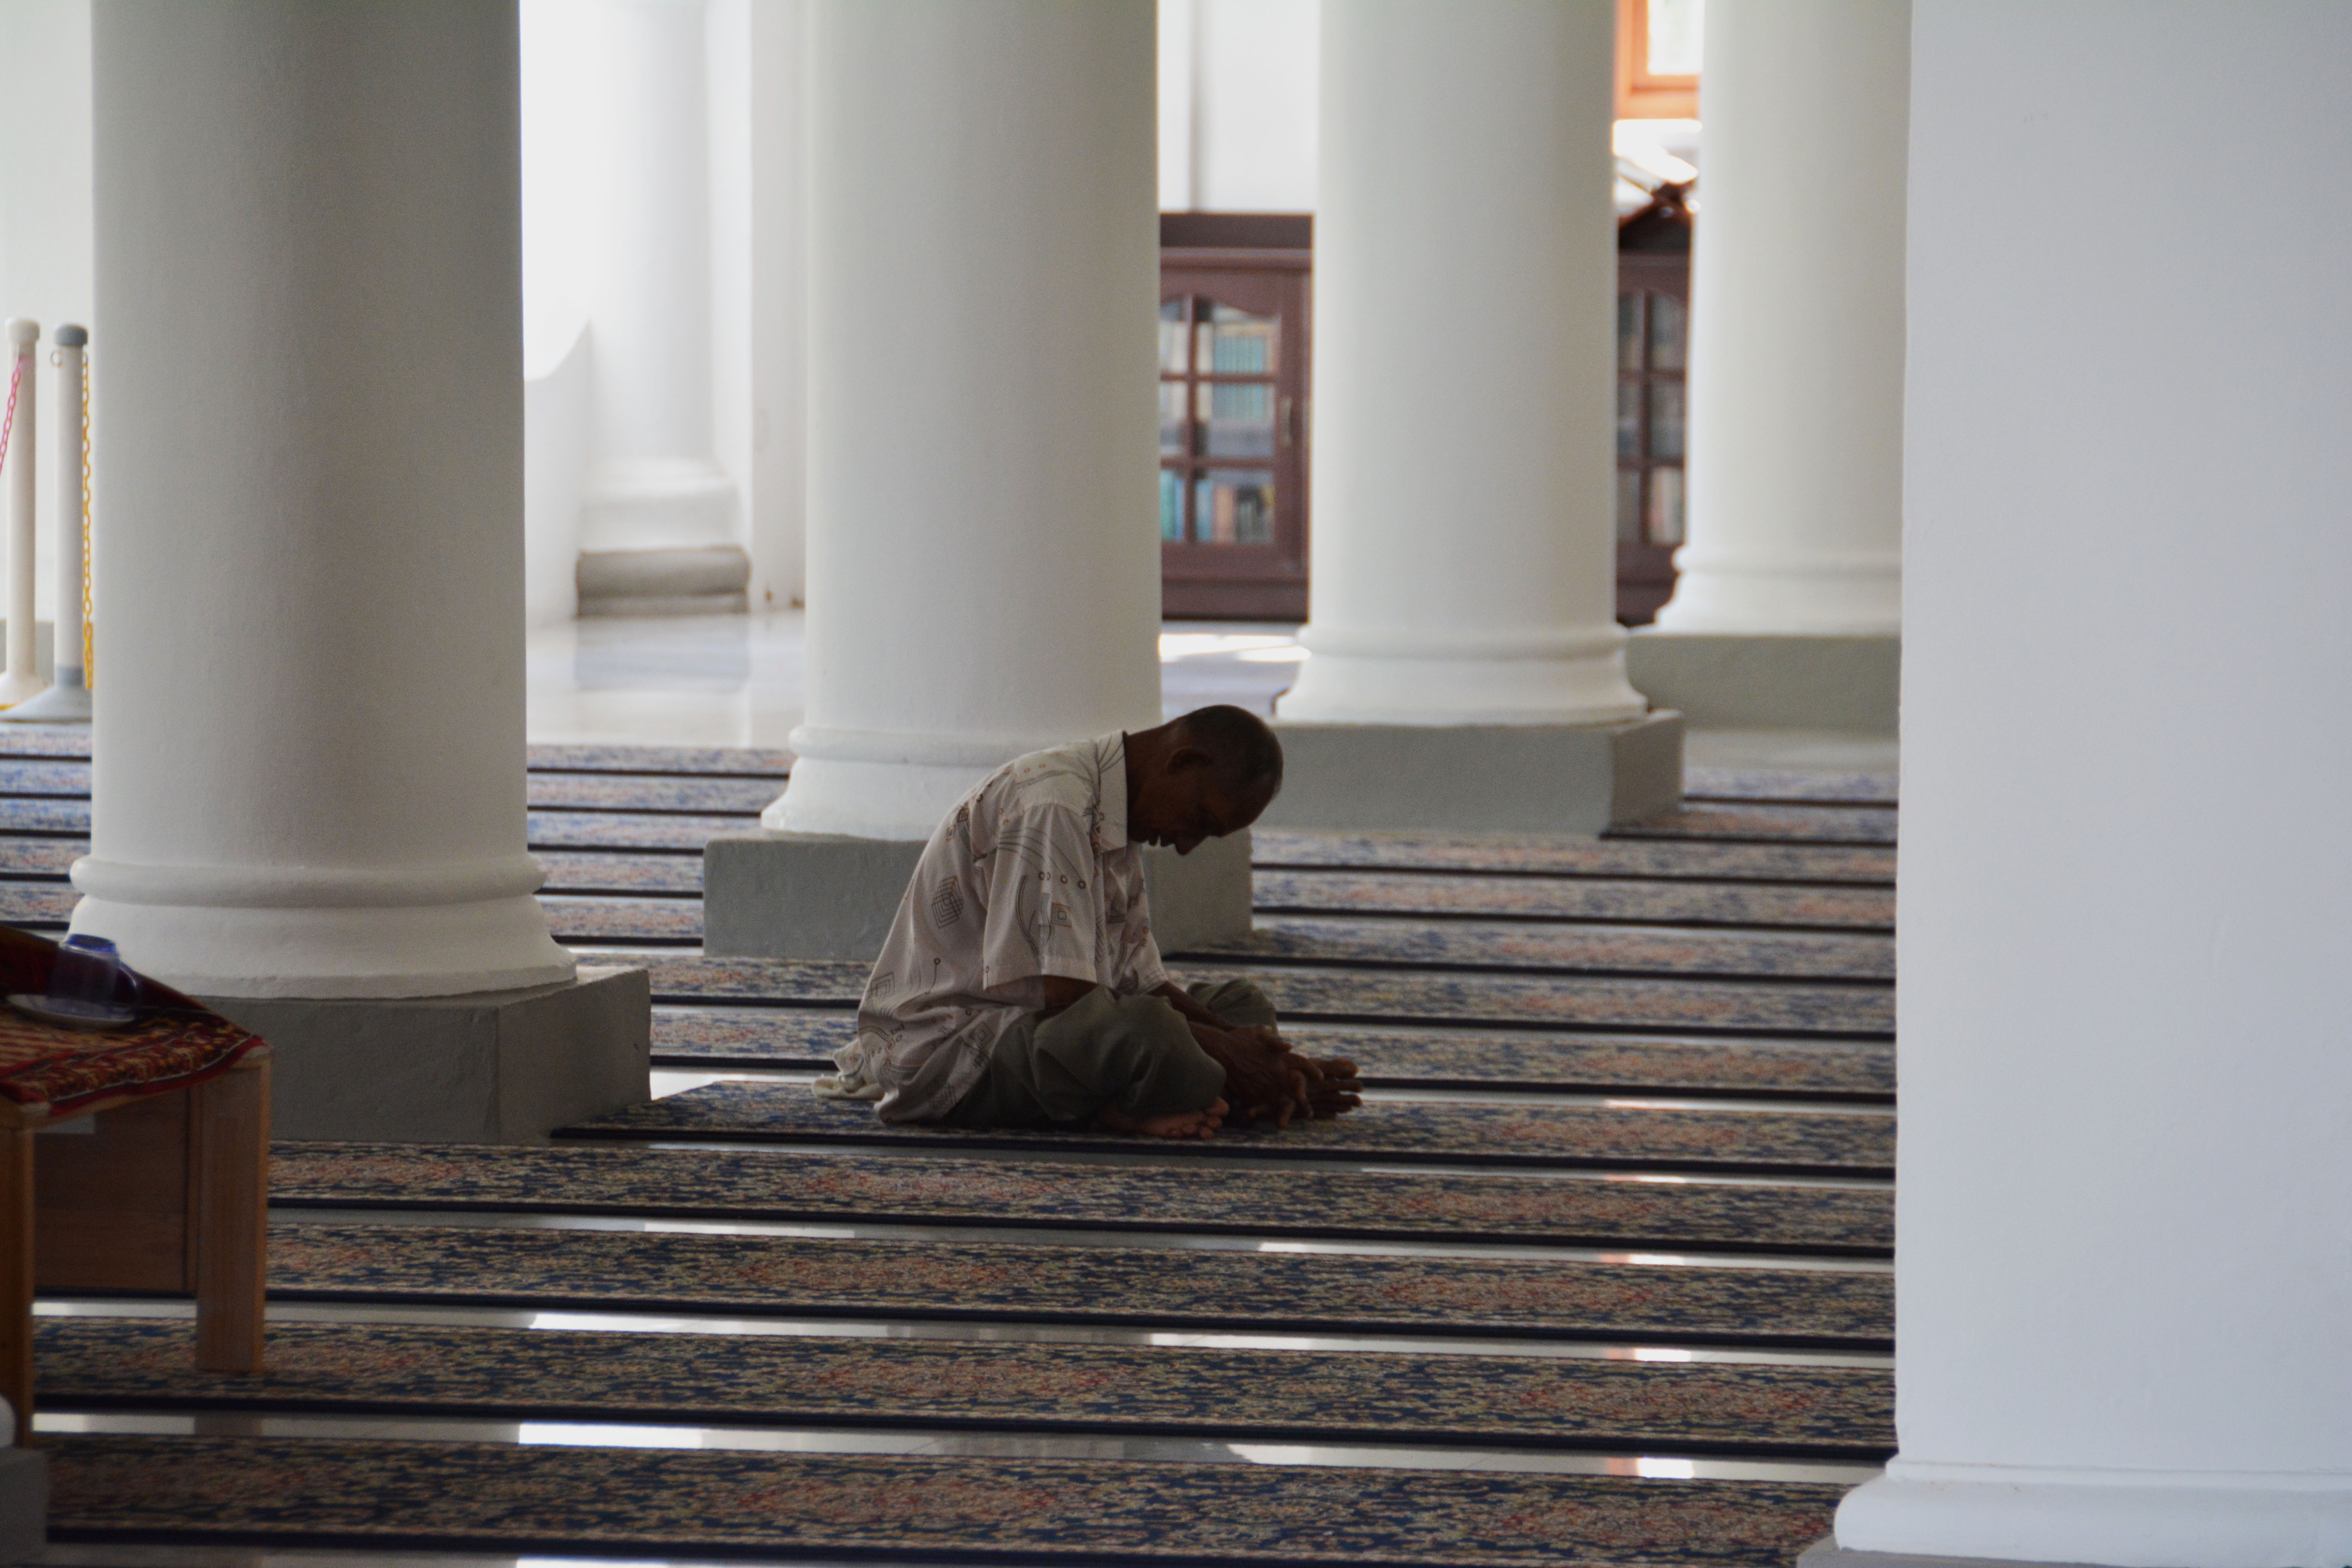
man, table, person, architecture, wood, white, floor, interior, building, home, asian, religion, living room, silence, furniture, praying, spiritual, pray, interior design, religious, indoors, one, stairs, faith, mosque, prayer, culture, islam, worship, holy, tourist attraction, quiet, malaysia, silent, traditional, god, muslim, islamic, belief, flooring, ramadan, allah, penang